2020 FanShield 500

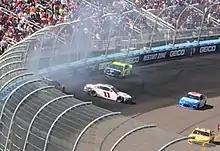
A crash on lap 64, involving Ryan Blaney, Denny Hamlin, and Brad Keselowski. Blaney would retire due to damage sustained from the crash.

Before the race, for the O'Reilly Pre-Race Party, the Arizonian band Harry Luge Band would play a concert in the InField two hours before the race. Wrestler Anthony Robles would try and break the Guinness record for most pull ups with an 80 pound bag, which he succeeded. Country music star Blake Shelton and Pitbull would perform Get Ready and introduce drivers. Skylar Astin, star from "Zoey's Extraordinary Playlist", would sing the national anthem. Four F-35s from Luke Air Force Base would perform the fly over at the end of the national anthem. Hudson Derbyshire, son of the CEO of FanShield, Bryan (who accompanied him, along with his mom) would give out the starting command.